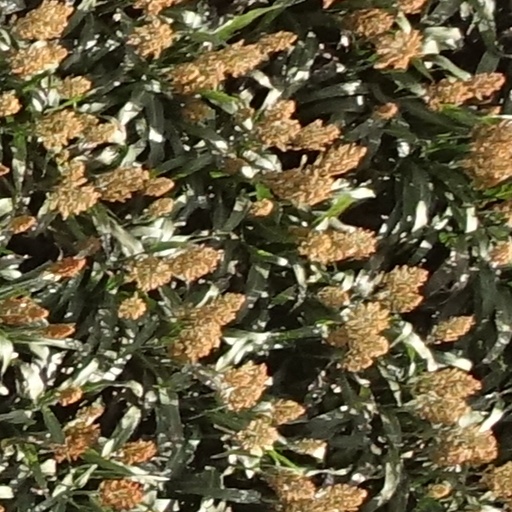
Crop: sorghum